William L. Frierson

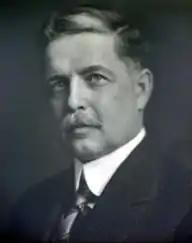

William Little Frierson (September 3, 1868 – May 25, 1953) was an American lawyer, judge, and politician. During his career he served as the United States Solicitor General (1920–1921), United States Assistant Attorney General (1917–1920), and mayor of Chattanooga, Tennessee (1905–1907).